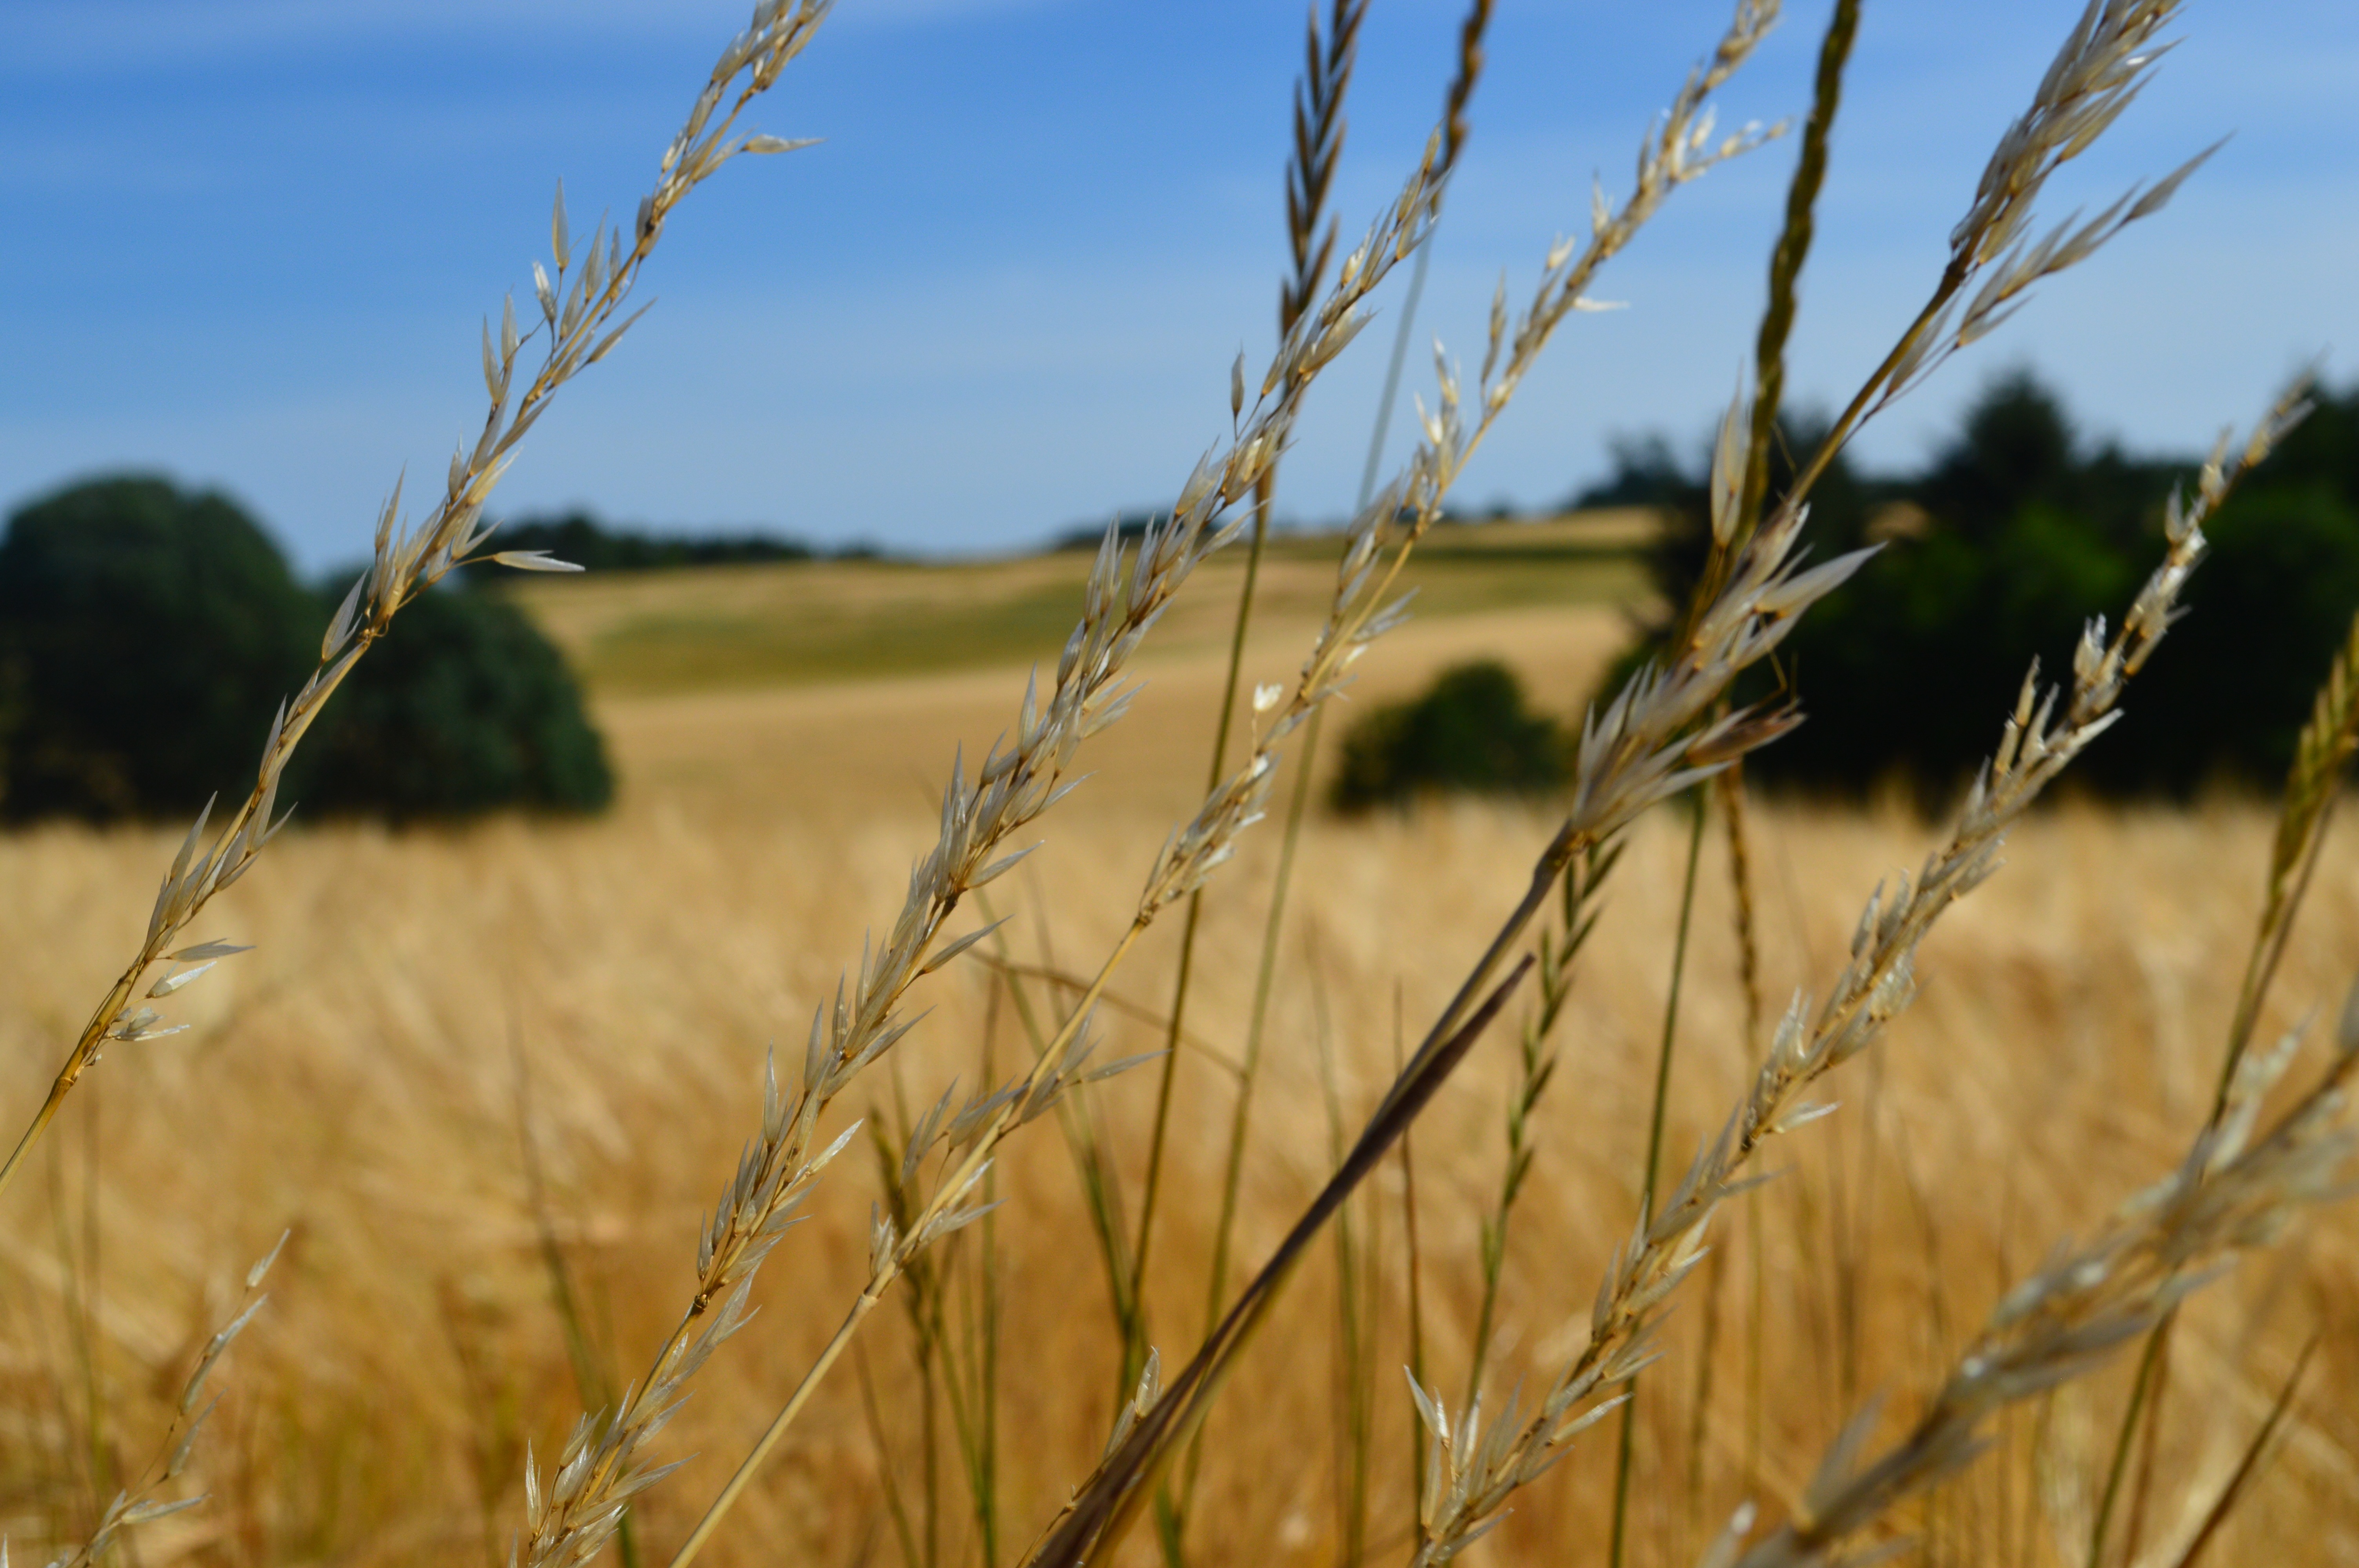
landscape, nature, grass, branch, plant, field, meadow, wheat, grain, prairie, sunlight, flower, crop, agriculture, grassland, wetland, mark, habitat, steppe, rural area, flowering plant, natural environment, grass family, land plant, phragmites